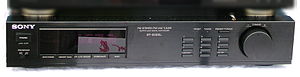
Radioforsats
En radioforsats (en tuner) fra Sony.
En radioforsats er en radiomodtager uden udgangsforstærker. Radioforsatsen består af elektronik, som modtager et signal fra en valgt radiokanal i et eller andet frekvensbånd via radioantennen eller kabel-tv. Forsatsen foretager detektering af det indmodulerede signal og sender det ud som et linjesignal.